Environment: real
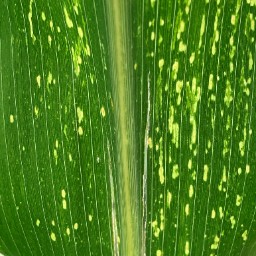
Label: lethal_necrosis